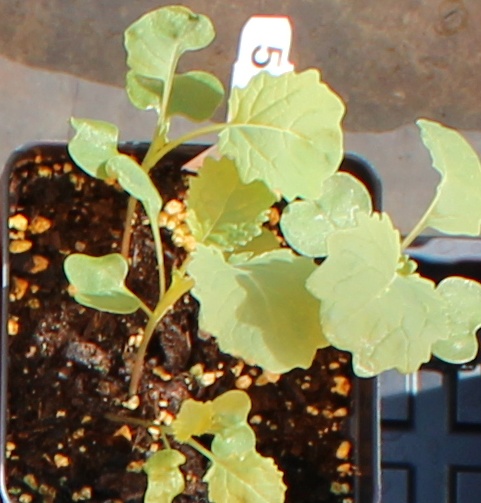
Label: Canola